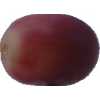
Label: pink_grape